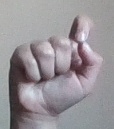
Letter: fa